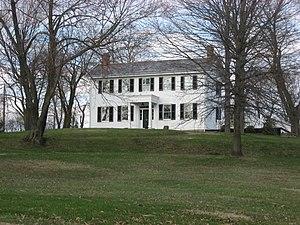
North Sewickley Township est un township, situé dans le comté de Beaver, en Pennsylvanie, aux États-Unis. En 2010, il comptait une population de 5 488 habitants.